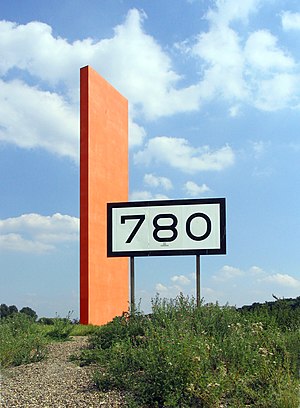
Rhinen / Geografi / Bifloder
Skulpturen Rheinorange markerer Ruhrs udløb ved Rhinen-km 780
Rhinen er en europæisk flod, der udspringer ved Tomasee ved Oberalppasset i den schweiziske kanton Graubünden i den sydøstlige del af de Schweiziske Alper. Floden danner grænse mellem Schweiz og Østrig, mellem Schweiz og Liechtenstein og mellem Schweiz og Østrig, inden den løber ud i Bodensee, hvor den danner grænsen mellem Schweiz og Tyskland. Nord for Basel danner Rhinen grænsen mellem Frankrig og Tyskland indtil et punkt sydvest for Karlsruhe, hvorfra Rhinen løber gennem det tyske Ruhr-distrikt. Øst for Nijmegen løber Rhinen videre ind i Holland for til sidst at løbe ud ved Nordsøkysten. Den største by ved Rhinen er Köln med et indbyggertal på 1.024.373. Rhinen er med sine 1.232 km den tredjelængste flod i Europa, kun overgået af Donau og Volga.